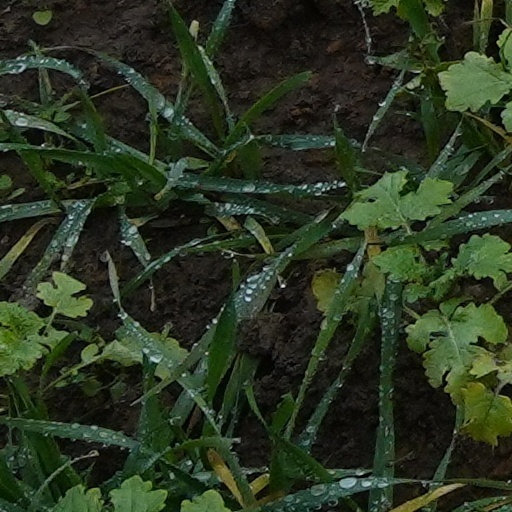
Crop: wheat